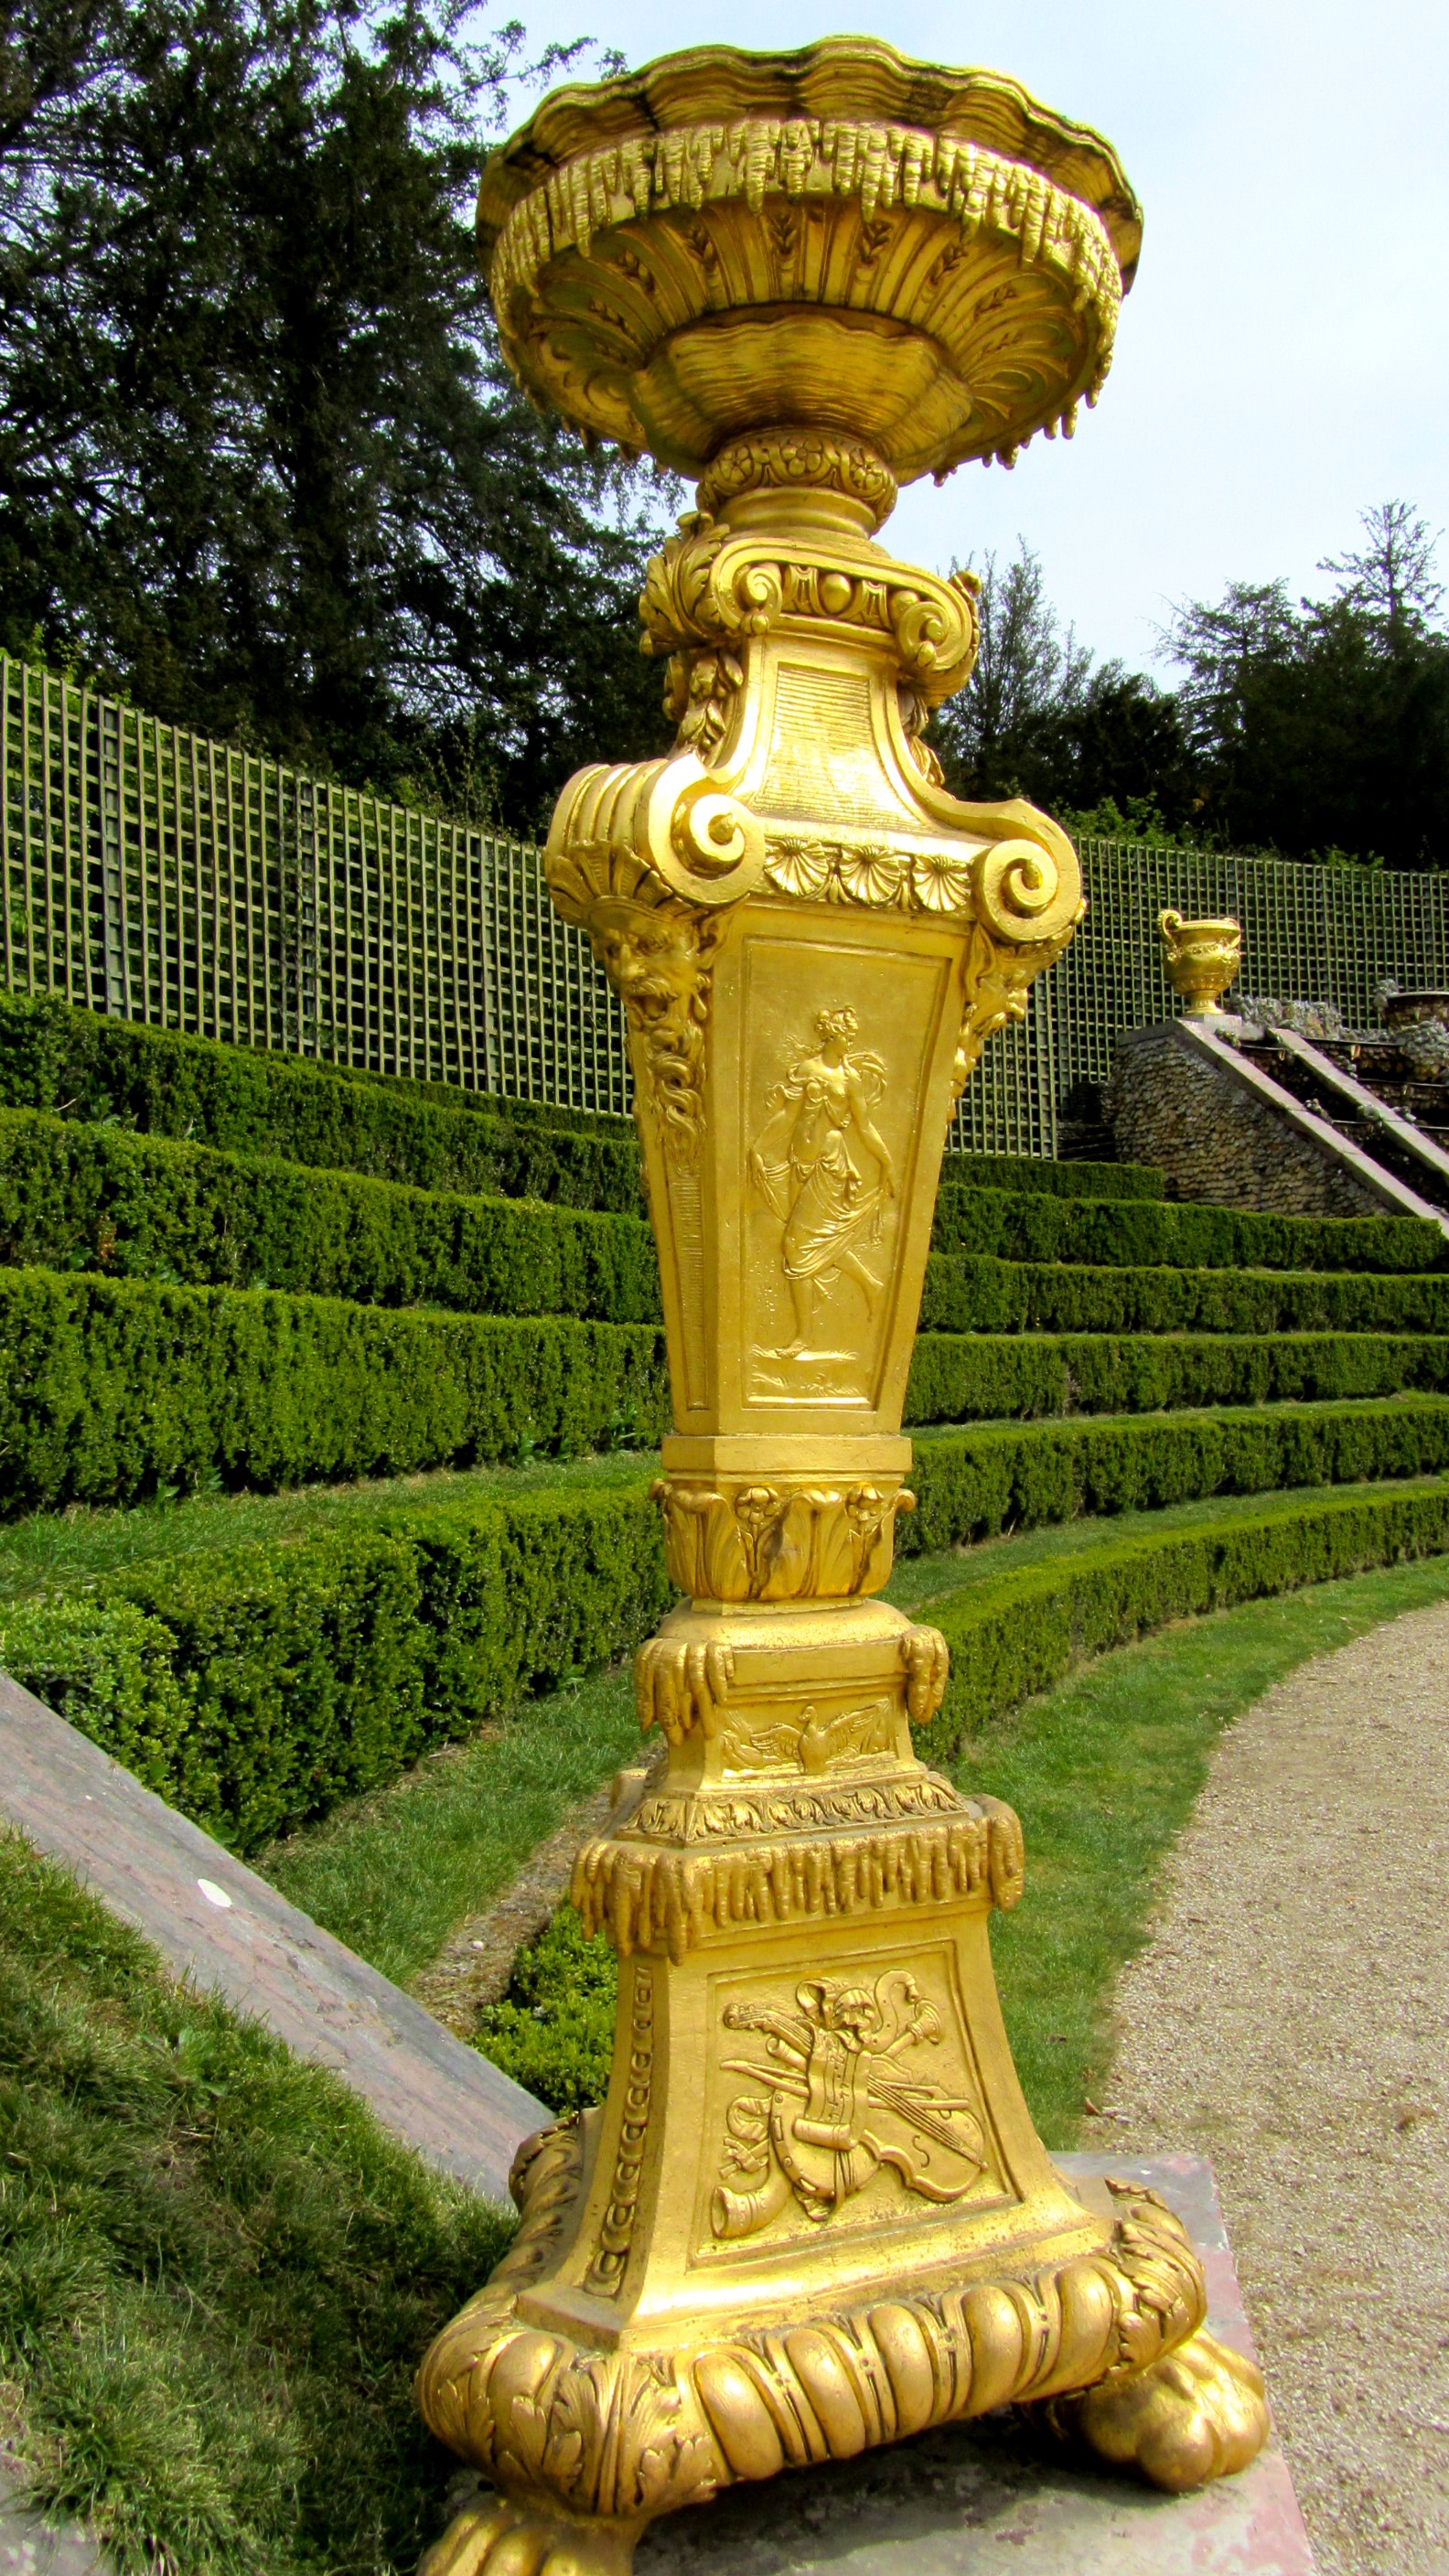
structure, paris, monument, statue, column, garden, sculpture, fountain, royal, water feature, louis xiv, ancient history, sun king, versaille, flower column